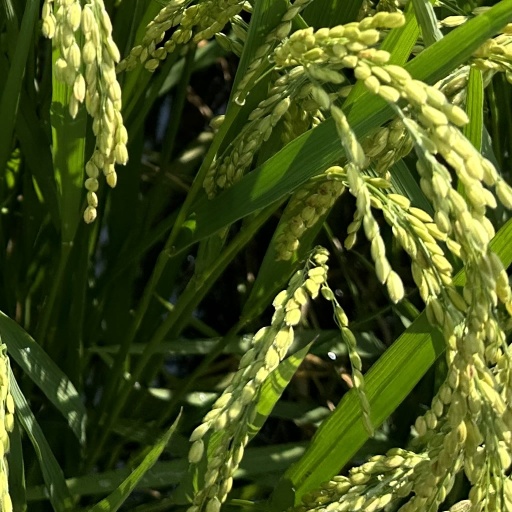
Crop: rice